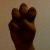
The image shows a hand gesture representing the letter 'E' in Indian Sign Language.